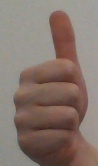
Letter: aleff